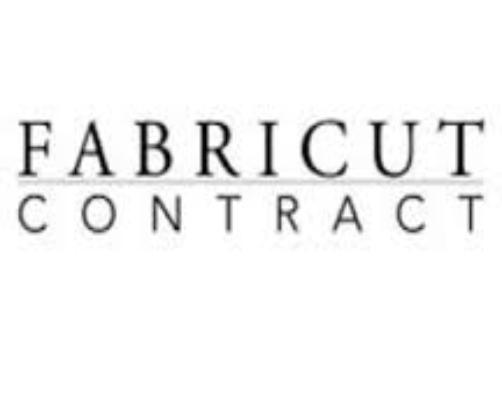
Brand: Fabricut
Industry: Necessities